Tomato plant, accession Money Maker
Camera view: tilt-top (135 deg); turntable rotation: 180 degrees
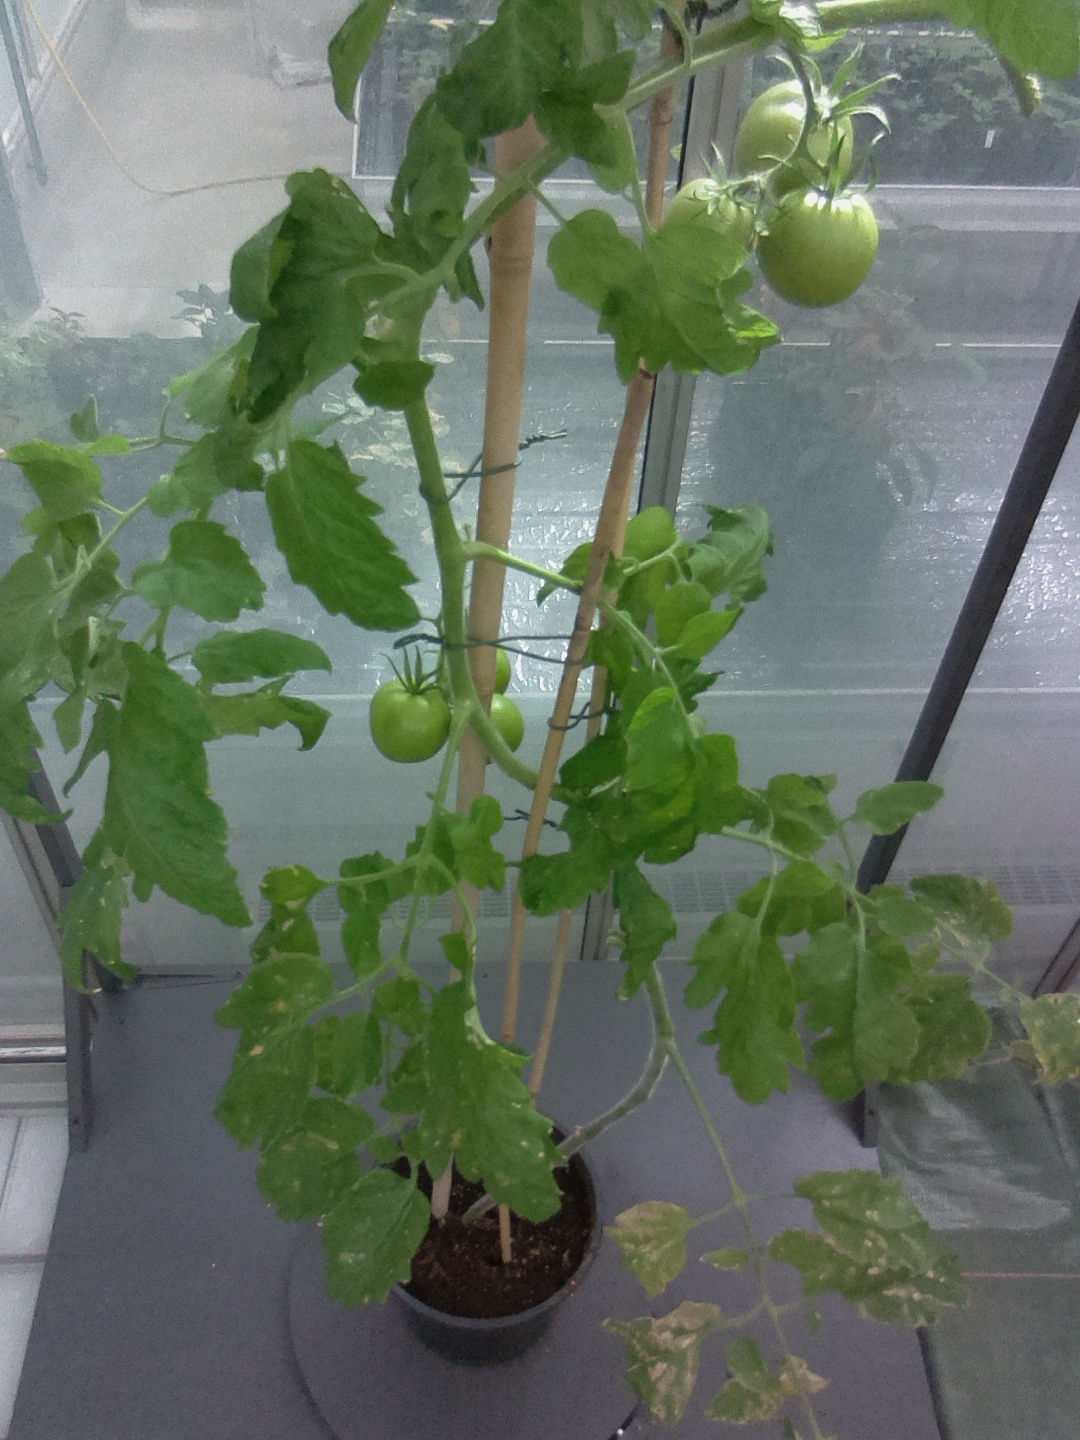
BBCH growth stage 78: 80% -90% of final fruit size